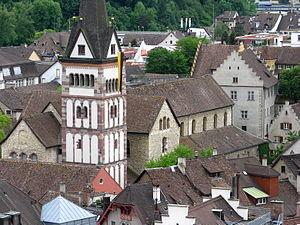
Cette liste présente les biens culturels d'importance nationale dans le canton de Schaffhouse. Cette liste correspond à l'édition 2009 de l'Inventaire Suisse des biens culturels d'importance nationale pour le canton de Schaffhouse. Il est trié par commune et inclus : 47 bâtiments séparés, 7 collections et 18 sites archéologiques.